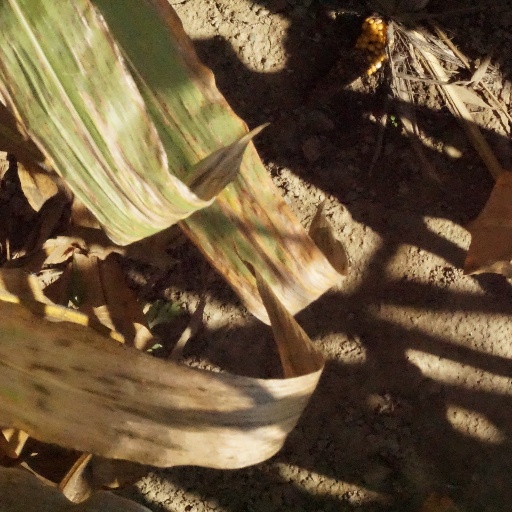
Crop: maize; corn